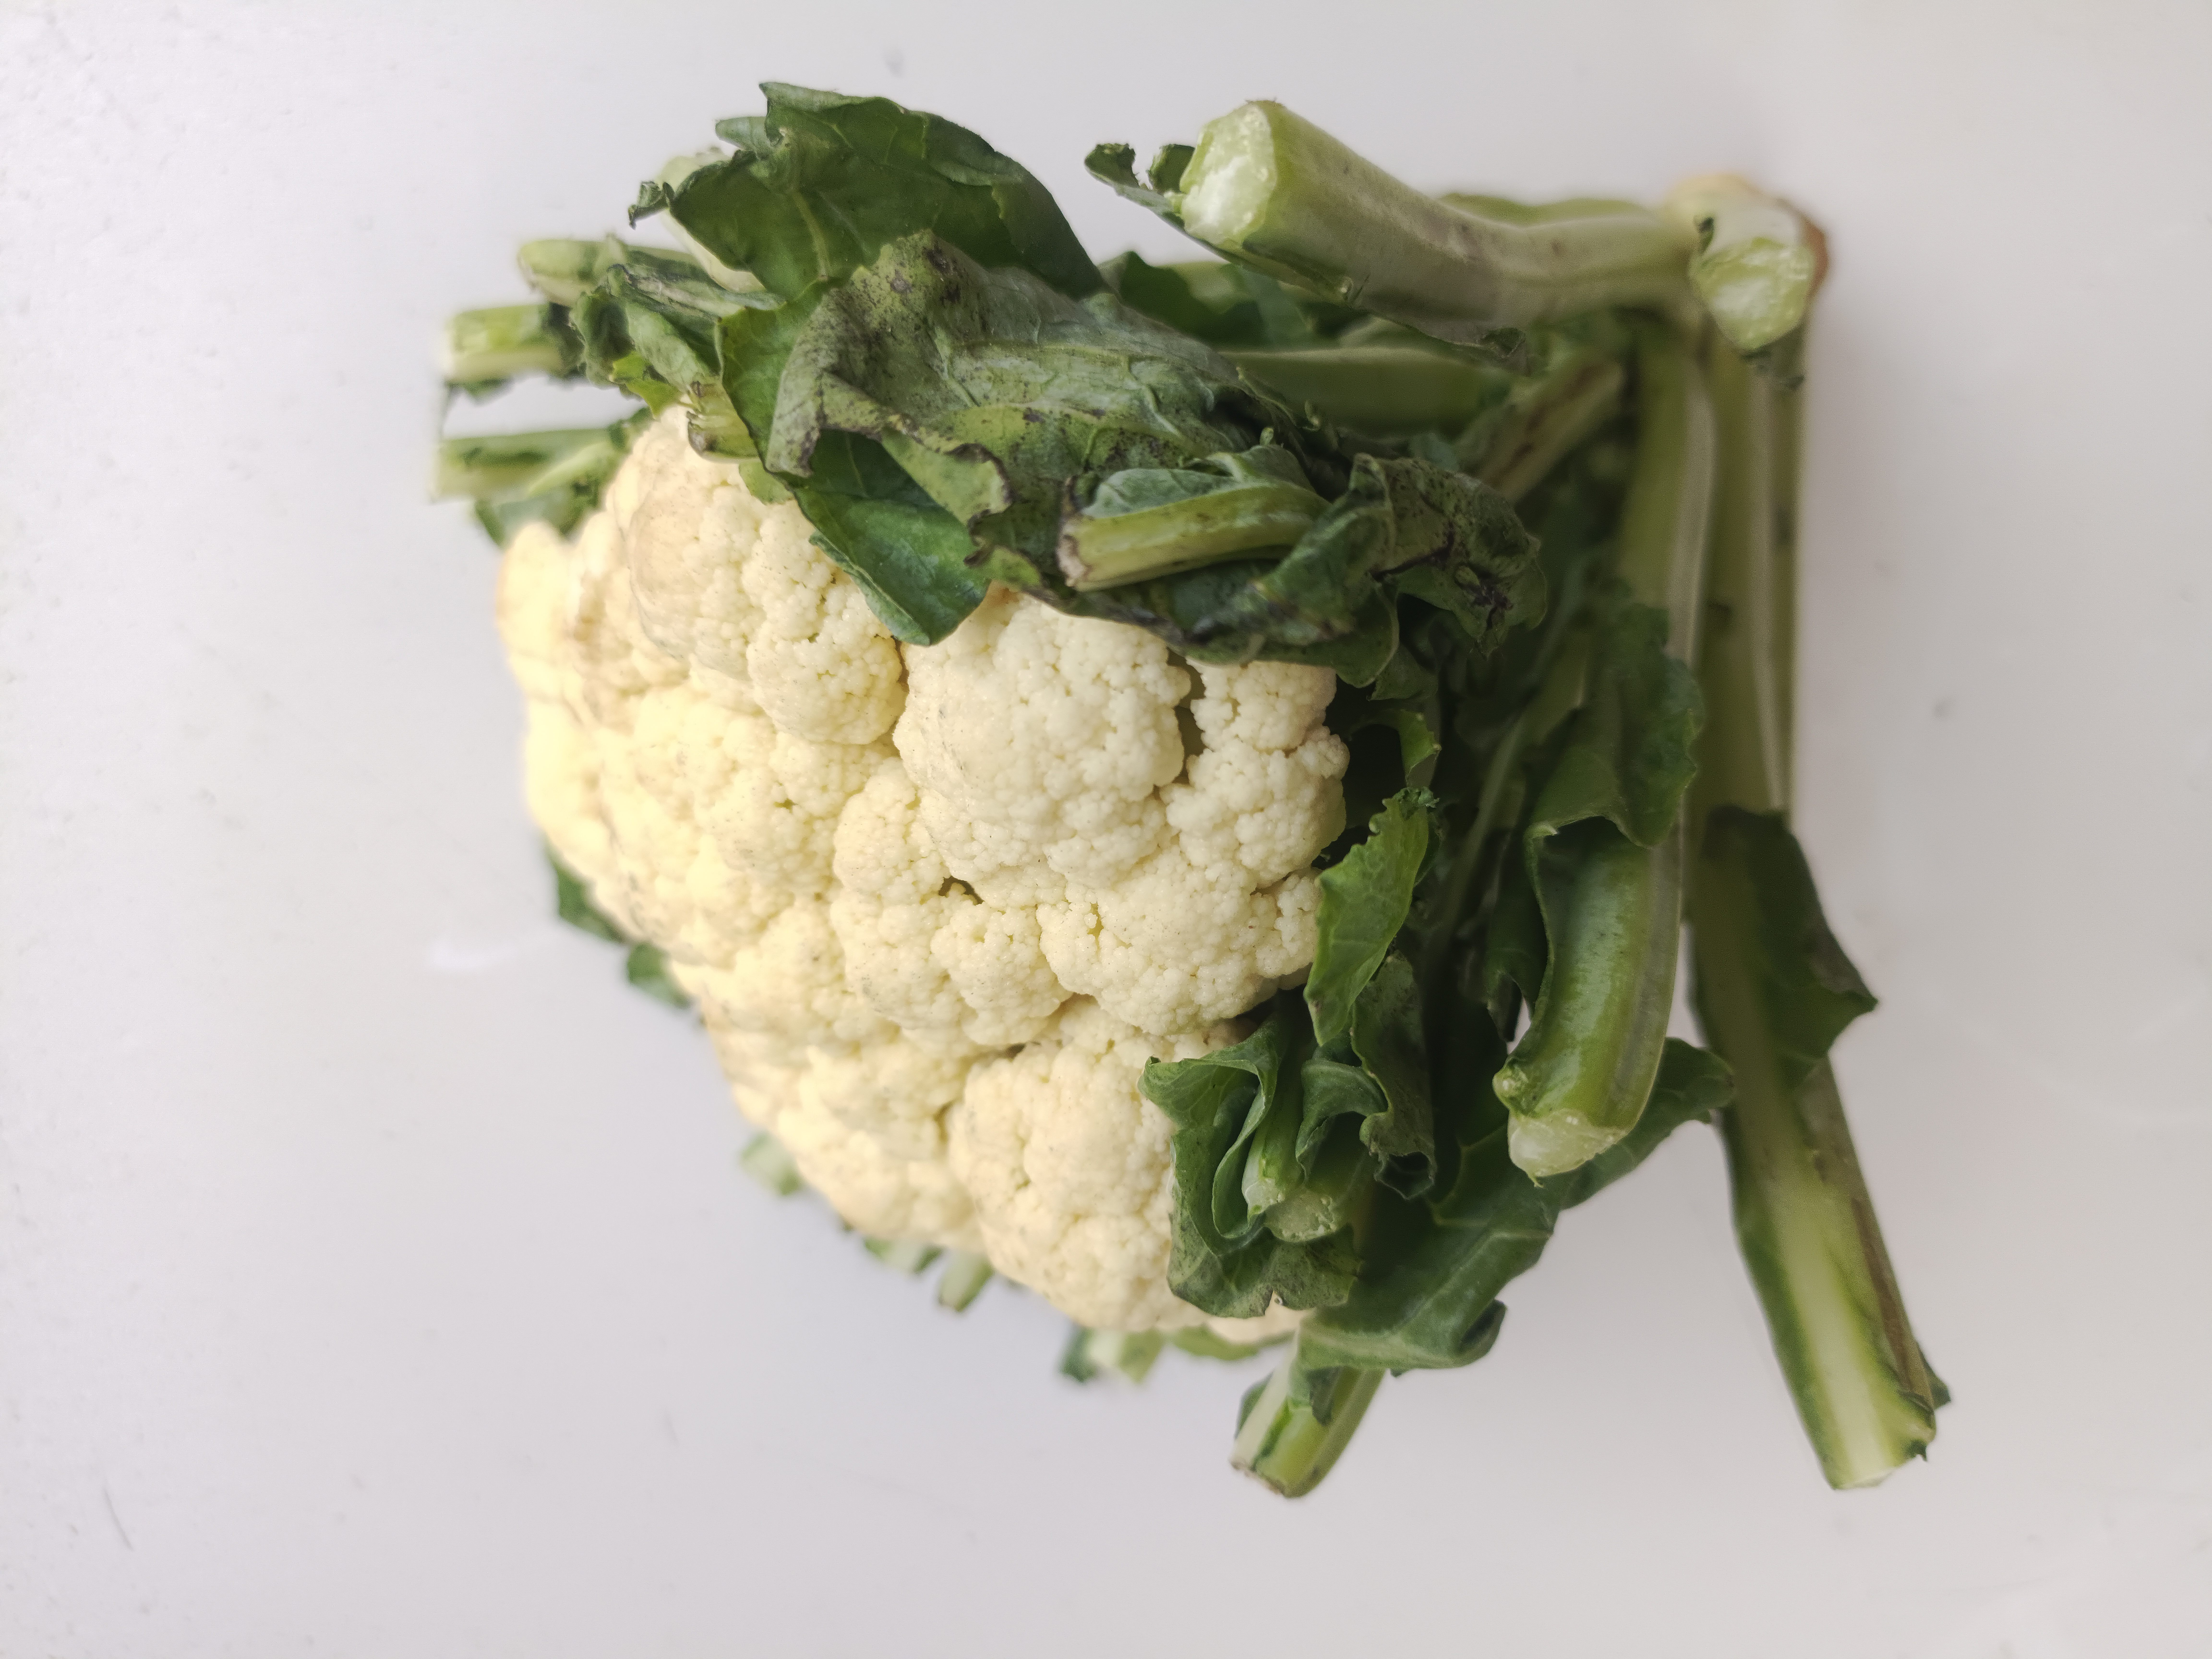
Label: Brassica oleracea